Arachnophobia (film)

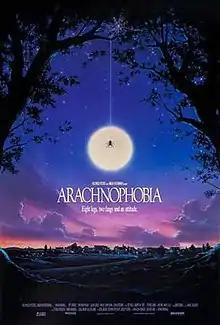
Theatrical release poster by John Alvin

Arachnophobia is a 1990 American horror comedy film directed by Frank Marshall in his directorial debut from a screenplay by Don Jakoby and Wesley Strick. Starring Jeff Daniels and John Goodman, the film follows a small California town that becomes invaded by a deadly spider species and the town's residents' struggles against them to avert an ecological crisis.